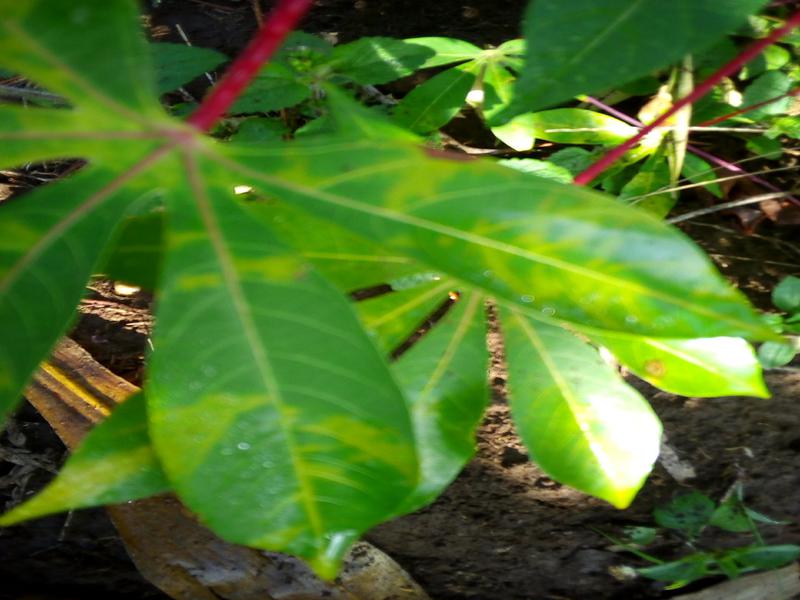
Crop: cassava
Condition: brown_streak_disease